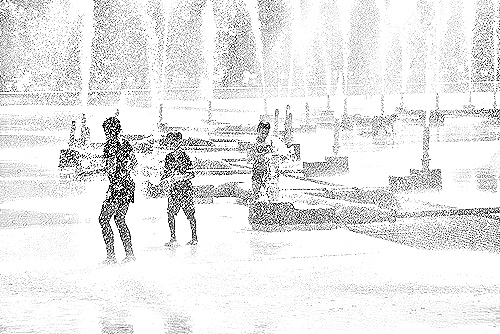
Portrait style: Sketch Portrait